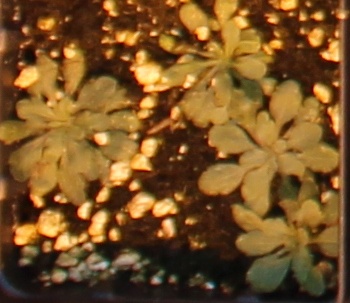
Label: Horseweed